Saaheb

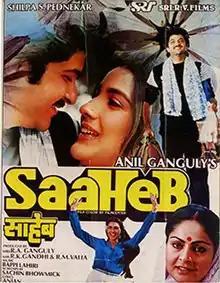
Poster

Saaheb is a 1985 Indian Hindi-language drama film directed by Anil Ganguly. It is a remake of the 1981 Bengali film "Saheb" directed by Bijoy Bose, Starring Tapas Paul and Utpal Dutt. The film stars Anil Kapoor, Amrita Singh, Raakhee, Deven Verma, Utpal Dutt, Biswajit, Vijay Arora, A. K. Hangal and Dilip Dhawan. The music was composed by Bappi Lahiri. The plot follows Saaheb, the youngest son of a family, who is focused on football. Due to this, everyone in the family constantly tells him he is no good. However, when circumstances demand, he gives up his kidney to fund his sister's marriage, at the cost of his football career.